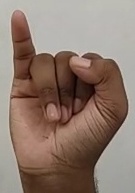
ASL sign: I